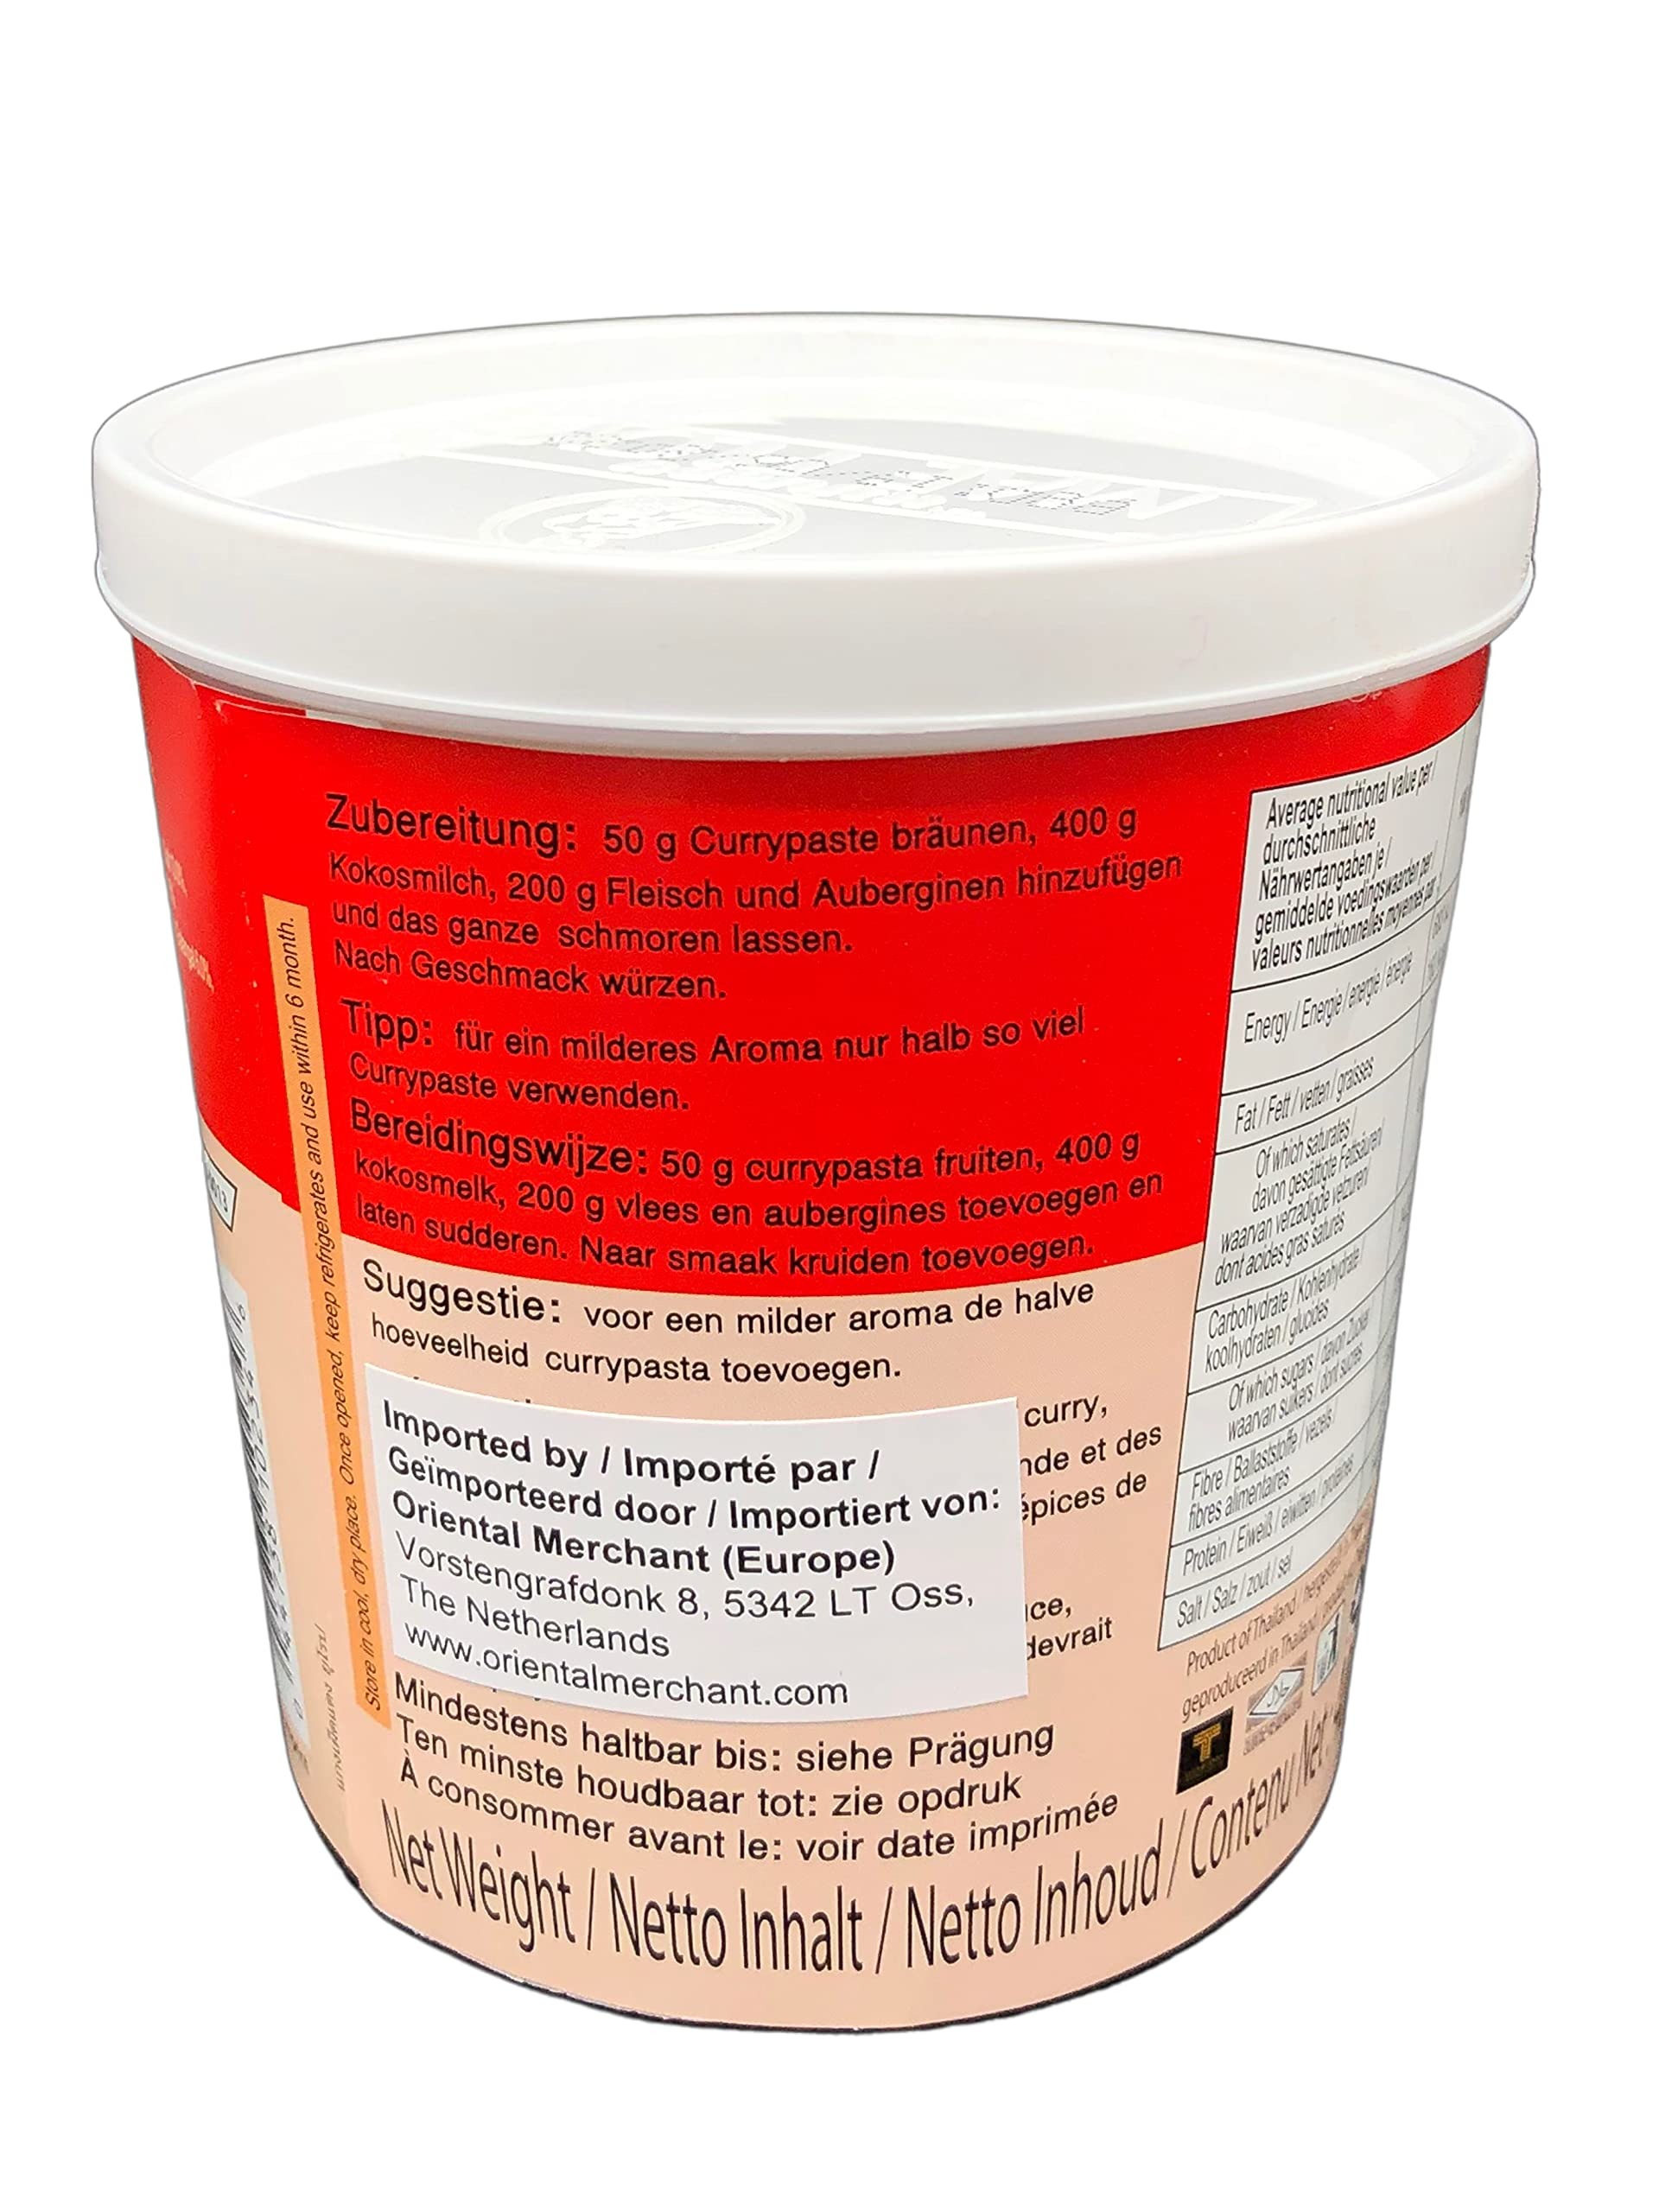
Item Name: Mae Ploy Red Curry Paste, Authentic Thai Red Curry Paste For Thai Curries And Other Dishes, Aromatic Blend Of Herbs, Spices And Shrimp Paste, No MSG, Preservatives Or Artificial Coloring (14oz Tub)
Bullet Point 1: The information below is per-pack only
Bullet Point 2: REPLICATE THAT THAI RESTAURANT TASTE AT HOME: with Mae Ploy Thai curry paste, serving up the same great taste that you've enjoyed during your last vacay in The Land of Smiles or of your favorite Thai restaurant may now be easier.
Bullet Point 3: NOTHING THAT SHOULDN'T BE THERE: Mae Ploy curry paste doesn't contain MSG, preservatives and artificial colorings. It's only packed to the brim with savory shrimp paste and a blend of aromatic Thai herbs and spices such as lemongrass, kaffir lime peel, galangal (a type of ginger), among others.
Bullet Point 4: SO MANY WAYS TO USE IT: get creative and get your family and friends craving for more with Mae Ploy red curry paste. It'll add that special kick in your curries or soups and gorgeous red color in dipping sauces. It can also be a savory marinate for all types of grilled or barbecued vegetables, seafood and meat.
Bullet Point 5: RESEALABLE TUB FOR OPTIMAL CONVENIENCE: Mae Ploy red curry paste comes in a tub with a resealable lid that you can securely and hygienically keep any leftover curry paste. Ultra-convenient when you only need a portion of the paste for cooking every time.
Bullet Point 6: QUALITY ASSURANCE YOU CAN TRUST: Mae Ploy Thai red curry paste is manufactured in Thailand in a GMP-approved factory observing HACCP (Hazard Analysis and Critical Control Points) regulations. The factory has also been inspected by the FDA and agencies assigned by international clients, so you can rest assured that the Mae Ploy Thai curry paste you've in the pantry is of the highest quality.
Value: 28.0
Unit: Ounce

Price: 3.88